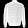
Label: Coat